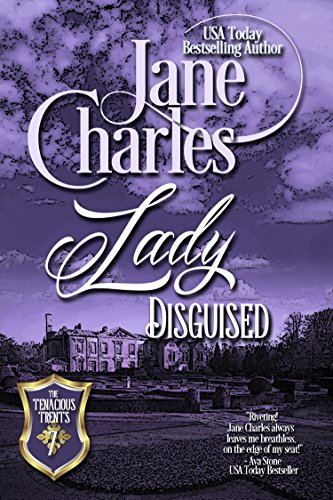
Lady Disguised (Tenacious Trents Series #7) (Tenacous Trents)
Category: Buy a Kindle
About the Author Jane Charles is a USA Today Bestselling author who has lived in the Midwest her entire life. As a child she would more likely be found outside with a baseball than a book in her hand. In fact, Jane hated reading until she was sixteen. Out of boredom on a long road trip she borrowed her older sister's historical romance and fell in love with reading. She long ago lost count of how many fiction novels she has read over the years and her love for them never died. Along with romance she has a passion for history and the two soon combined when she penned her first historical romance. What turned into a hobby became a passion and now writes contemporary romances as well as historical. None of it would be possible without the support of her husband, three children, dog and three cats.
Features: Mr. Sebastian Stanwick never intended to marry. It was bad enough that his father gambled away everything they owned and then drank himself to death, leaving his mother broken until she could not go on. But the death of his good friend at the hand of the man’s wife only solidifies Stanwick’s decision to remain a bachelor. Women were simply unpredictable and unstable if not taken care of properly. Hélène Mirabelle wants few things in life. One, is to perform on the stage, and the other, is to be out from under the roof of her overbearing new family: Lord Bentley and the Trent brothers. Since her mother’s recent passing, Hélène's desire to return to Milan and the stage has only grown. A husband could never fit into the plans because no decent man would take an actress as a wife. One fateful night leaves Hélène questioning if being an actress is the only thing she wants, while Stanwick begins to wonder whether all women are truly prone to madness and if they are, he may never get Hélène off of his mind.Lady Disguised, a novella, first appeared in anthology, A Pact Between Gentlemen, released November, 2013